Santiago

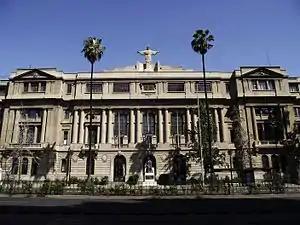
Pontificia Universidad Católica de Chile

Santiago has 37% of Chile's vehicles, totaling 991,838, of which 979,346 are motorized. An extensive network of streets and avenues crisscrosses Santiago, facilitating travel between the different communities that make up the metropolitan area.